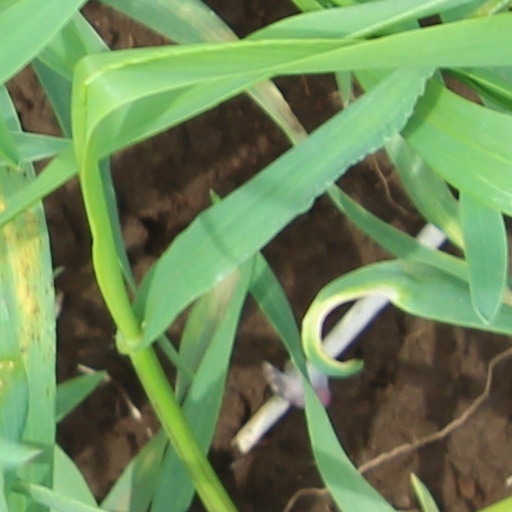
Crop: wheat